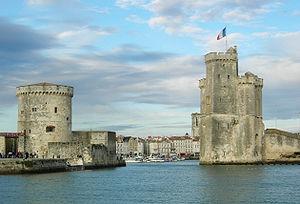
Vieux-port de La Rochelle.
Le Vieux-Port est le plus ancien port de La Rochelle et le cœur historique de cette ville de Charente-Maritime. La tour de la chaîne et la tour Saint-Nicolas gardent l'entrée de ce port médiéval.
L'aire urbaine de La Rochelle est une aire urbaine française centrée sur la ville de La Rochelle, ville principale de la Charente-Maritime. Elle s'étend sur tout le nord-ouest du département de la Charente-Maritime et déborde sur le sud du département voisin de la Vendée.